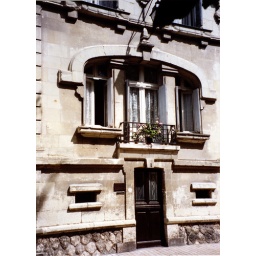
A rather overstyled entrance and window to this apartment building in France